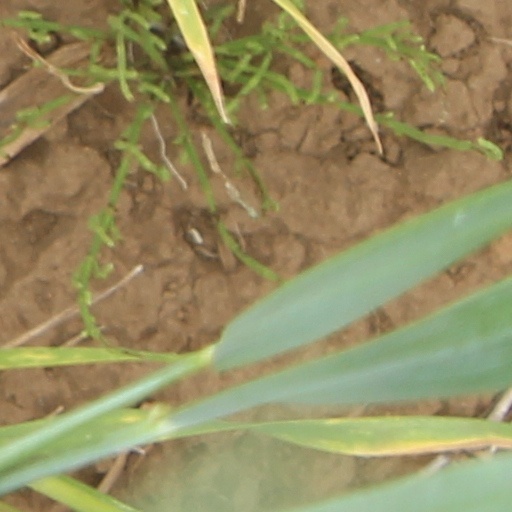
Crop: wheat